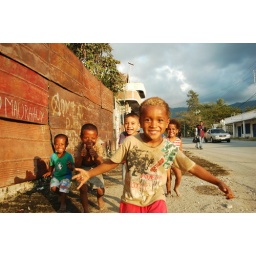
group of timorese children running in the street under dark clouds with a blond boy in the middle